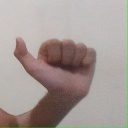
अक्षर: त